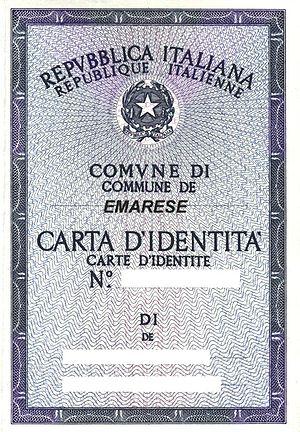
La langue française et la langue italienne sont sur un pied d'égalité dans la région italienne de la Vallée d'Aoste à tous niveaux et dans tous les domaines, excepté le domaine judiciaire. La Vallée d'Aoste représente le seul régime de bilinguisme d'Italie visant à ne pas créer des communautés linguistiques séparées, grâce à un système d'apprentissage scolaire égalitaire. Chaque Valdôtain est supposé connaître les deux langues, ce qui constitue la réalité, avec des déséquilibres, surtout en faveur de l'italien, sans pourtant que se vérifie jamais une situation de monolinguisme.
Le français est diffusé dans de nombreux pays de par le monde, avec des statuts différents.
Le français valdôtain est la variété du français de la Vallée d'Aoste, région autonome et bilingue d'Italie. Il est marqué sur tous les niveaux.